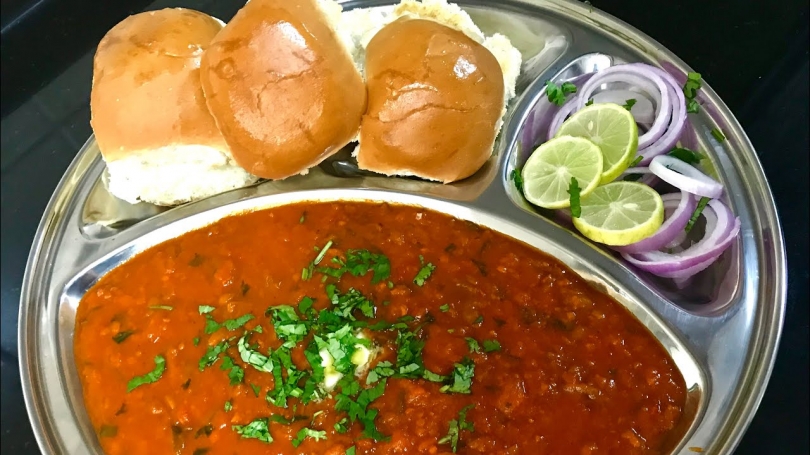
Dish: pav_bhaji